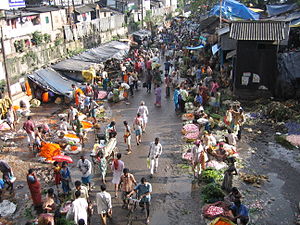
Kolkata / Økonomi
Et af Kolkatas markeder.
Kolkata er hovedstaden i den indiske stat Vestbengalen. Den ligger i det østlige Indien på den østlige bred af Hooghly-floden i nærheden af Bangladesh. Selve byen har 4.496.694 indbyggere, men hvis man inkluderer de ydre dele af byen samt forstæder når man en befolkning på 14.950.000, hvilket gør den til den tredjestørste by i Indien.